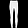
Label: Trouser